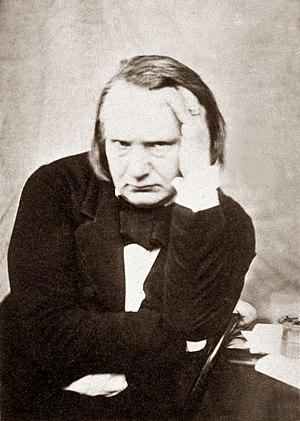
La Légende des siècles est un recueil de poèmes de Victor Hugo, conçu comme une œuvre monumentale destinée à dépeindre l'histoire et l'évolution de l'Humanité.
Actes et paroles - Avant l'exil est un recueil, publié en 1875, de textes de Victor Hugo écrits entre 1841 et 1851 : discours, déclaration publiques, textes politiques destinés à la Chambre des pairs, l'Assemblée Constituante ou bien l'Assemblée législative.
L'antithèse consiste à rapprocher deux termes ou deux idées opposées.
Un homme de talent est une nouvelle de science-fiction, au ton sarcastique, de Robert Silverberg, parue en décembre 1956.